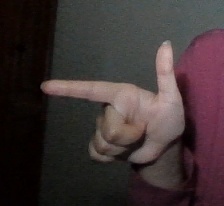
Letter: yaa